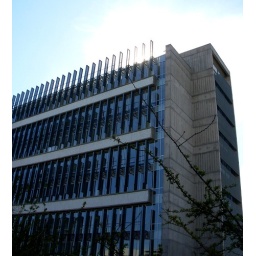
Edificio en azul y gris / Building in blue and gray